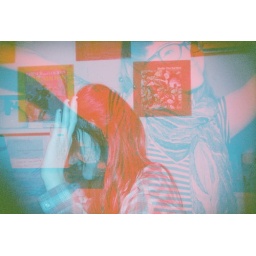
3D double exposures! 1/10 (3D glasses in front of the holga, one exposure with red &amp;amp; one with blue.)